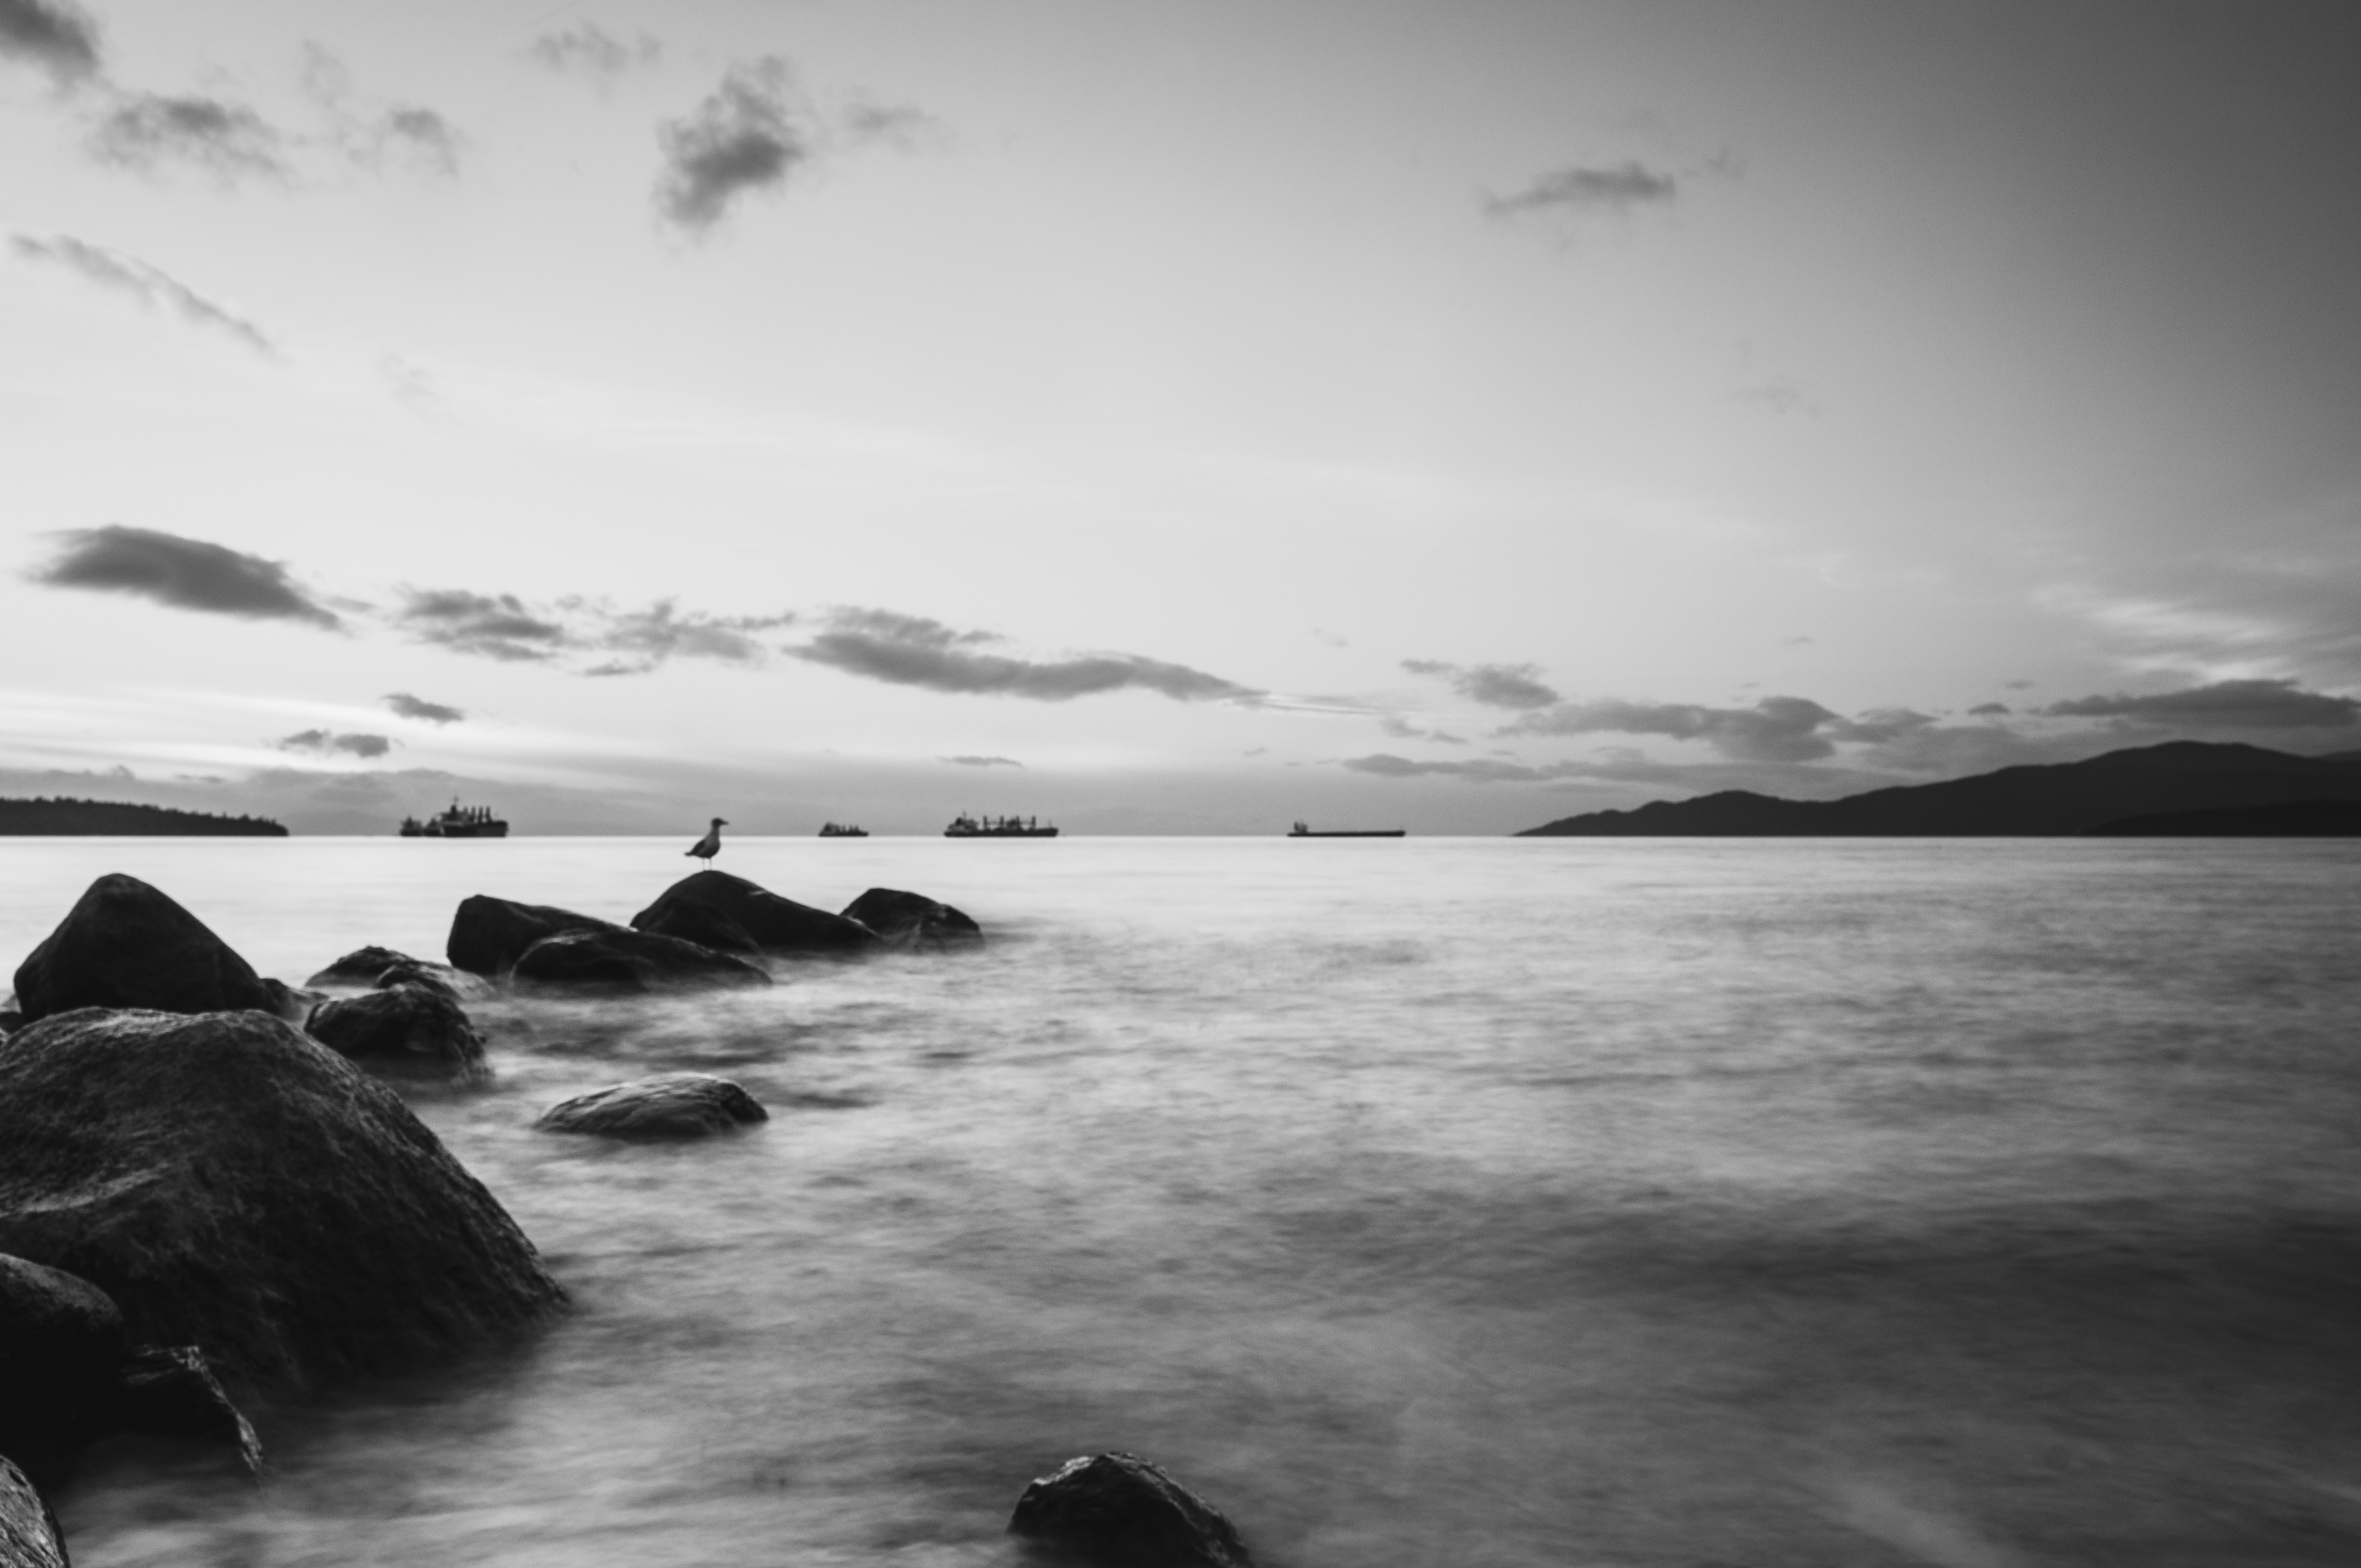
beach, sea, coast, rock, ocean, horizon, cloud, black and white, photography, shore, wave, dusk, bay, black, monochrome, body of water, loch, monochrome photography, atmospheric phenomenon, wind wave